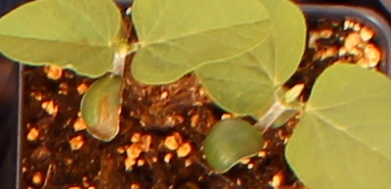
Label: Soybean